Trey Hendrickson

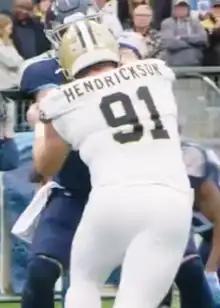
Hendrickson with the New Orleans Saints in 2019

Hendrickson was selected by the New Orleans Saints in the third round (103rd overall) of the 2017 NFL draft. On June 2, 2017, the Saints signed him to a four-year, $3.17 million contract that includes a signing bonus of $706,288.